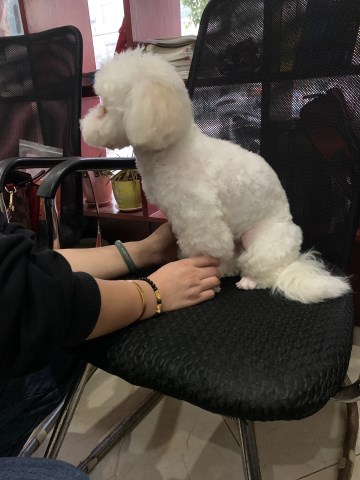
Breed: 3083-n000117-Bichon_Frise